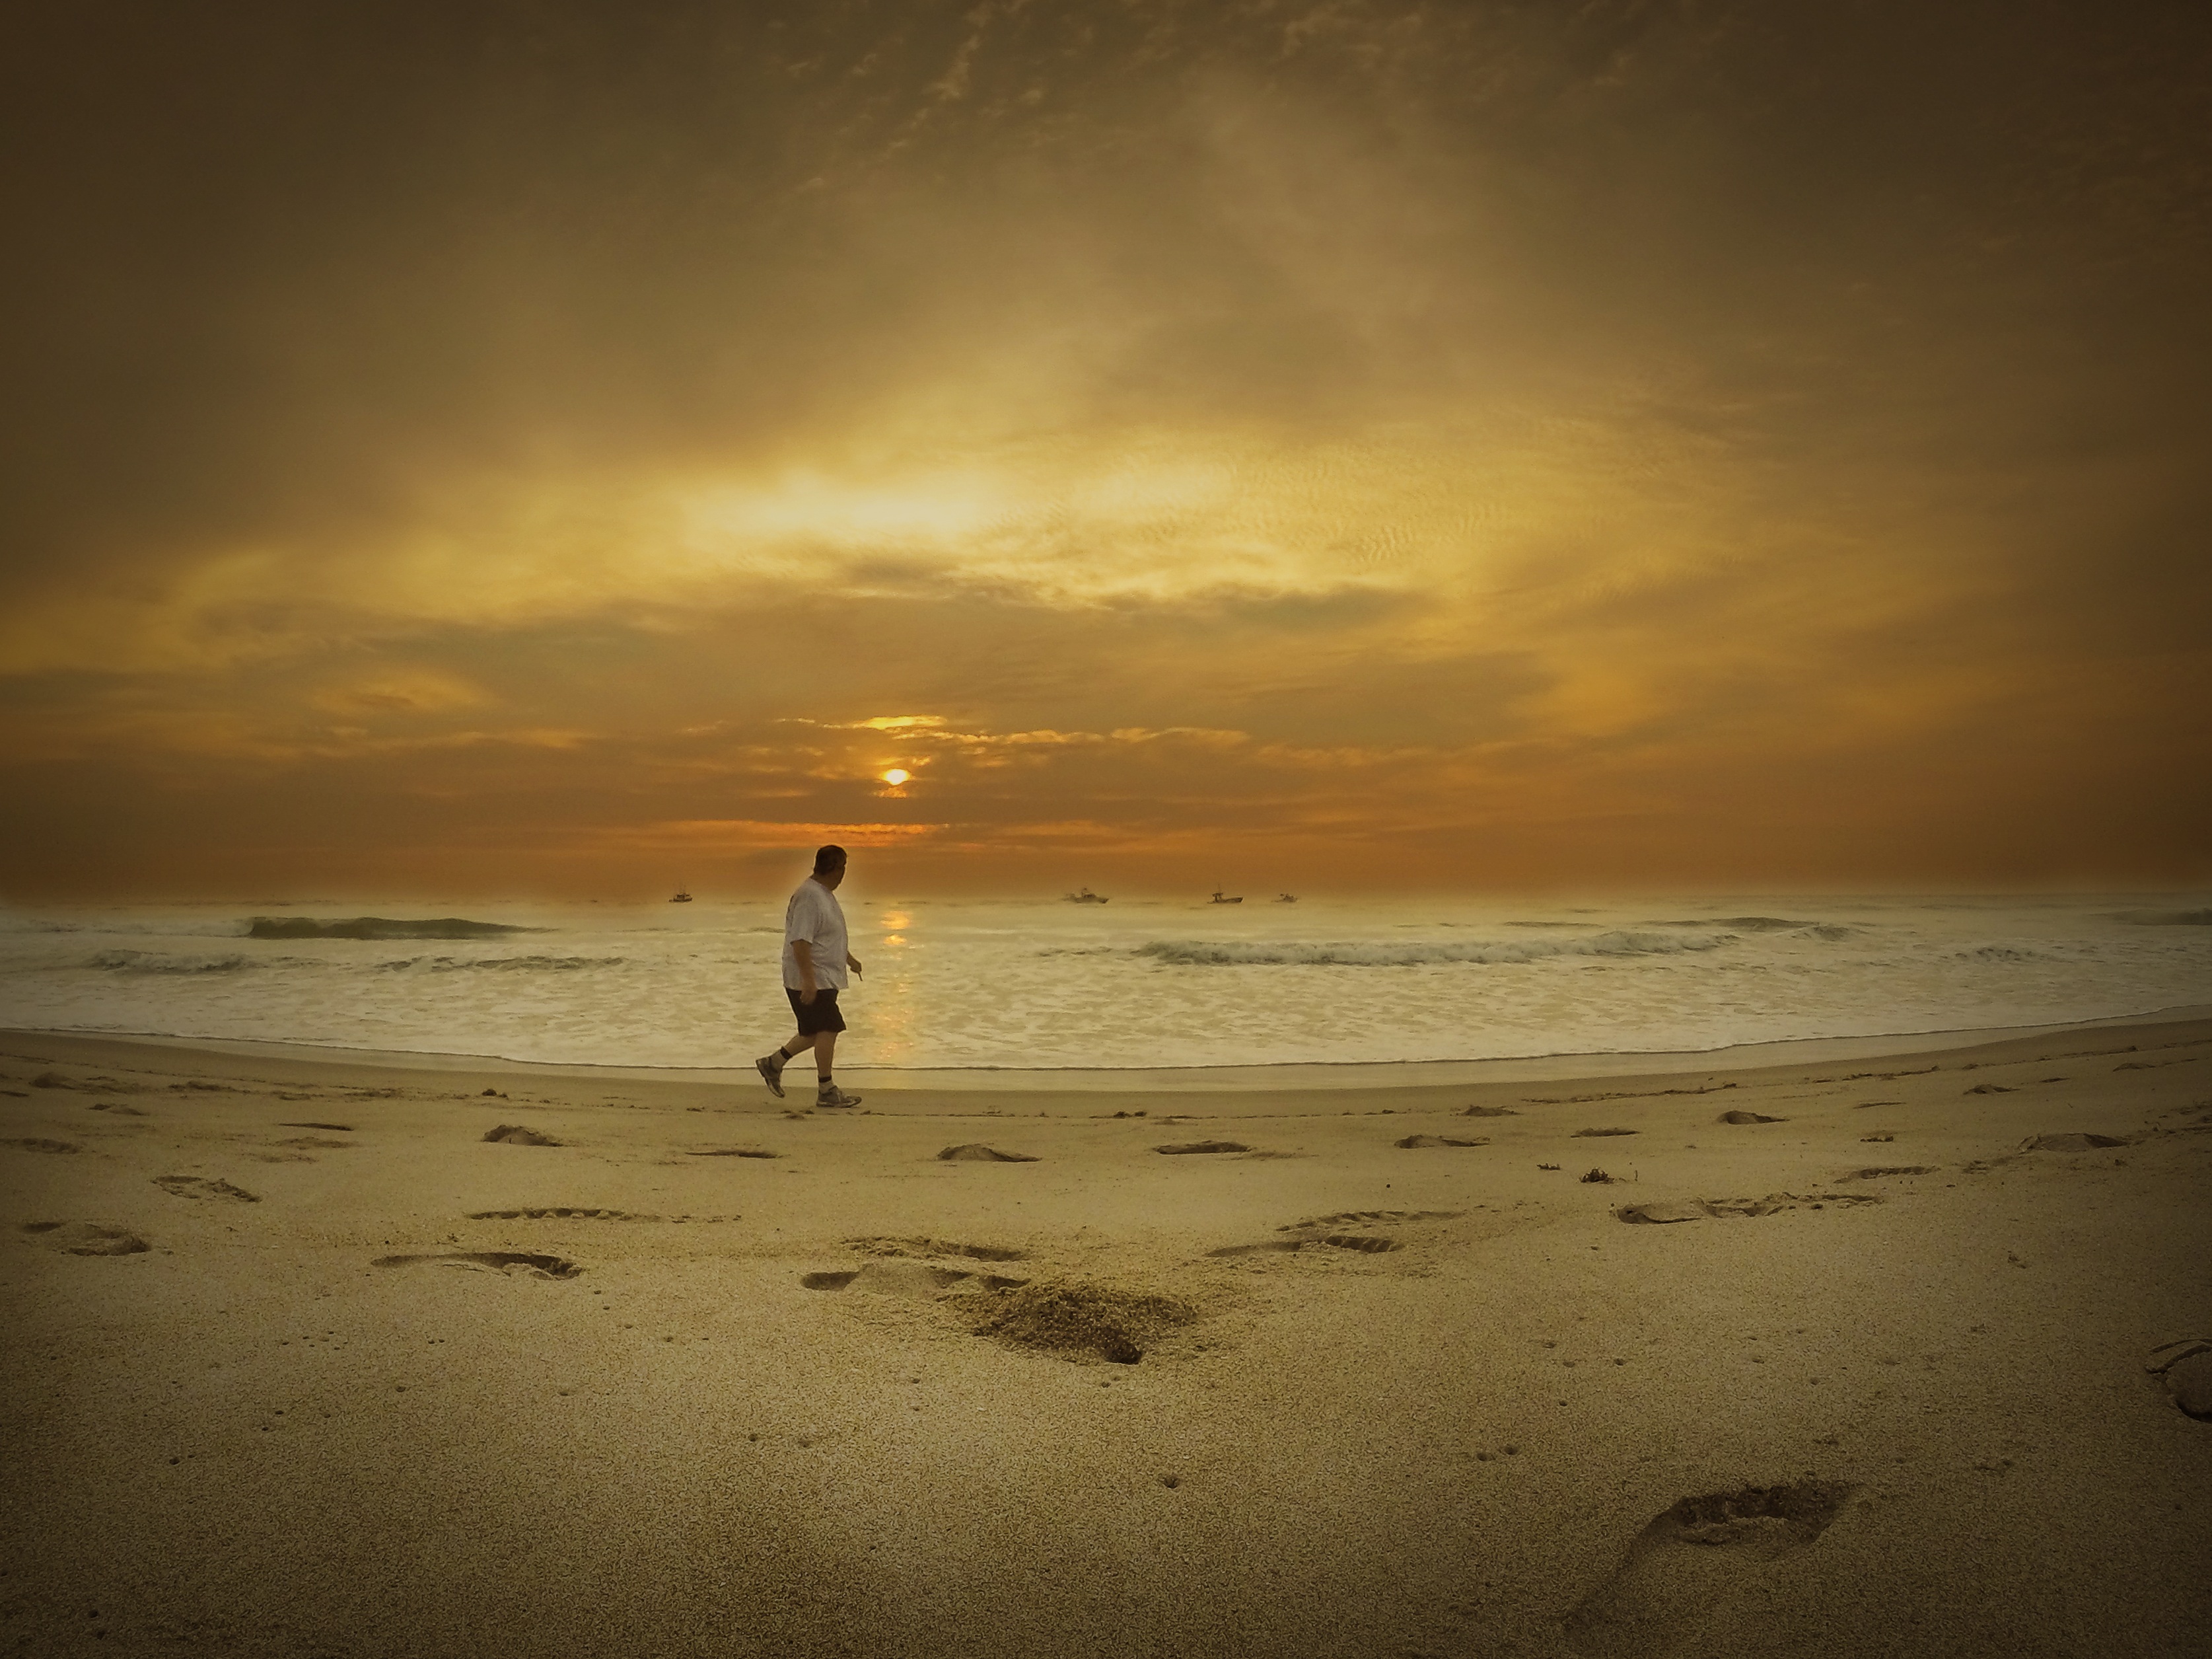
beach, landscape, sea, coast, water, nature, outdoor, sand, ocean, horizon, person, cloud, people, sky, sun, sunrise, sunset, sunlight, morning, shore, wave, dawn, summer, dusk, walk, evening, peace, lifestyle, fitness, material, body of water, relaxation, beach sunset, sunset beach, sweat, sunrise beach, wind wave